Hugh B. Cramer

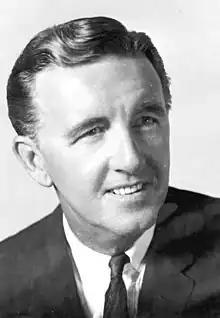
Cramer in 1966

Hugh B. Cramer (1915 – October 25, 2000) was an American politician. He served as a Democratic member of the Florida House of Representatives.